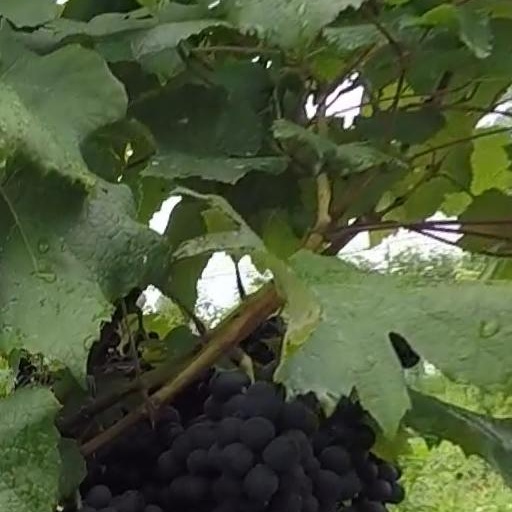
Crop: grape